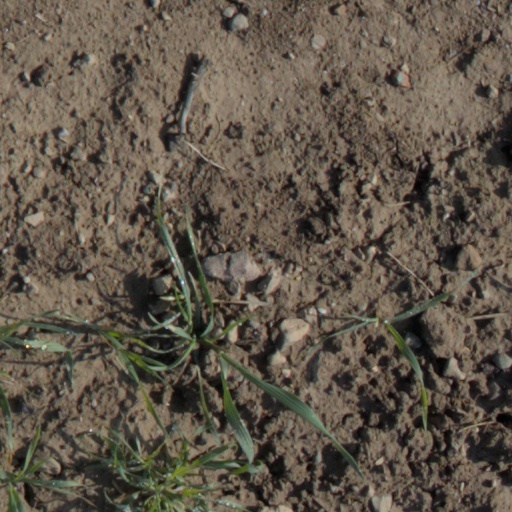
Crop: wheat